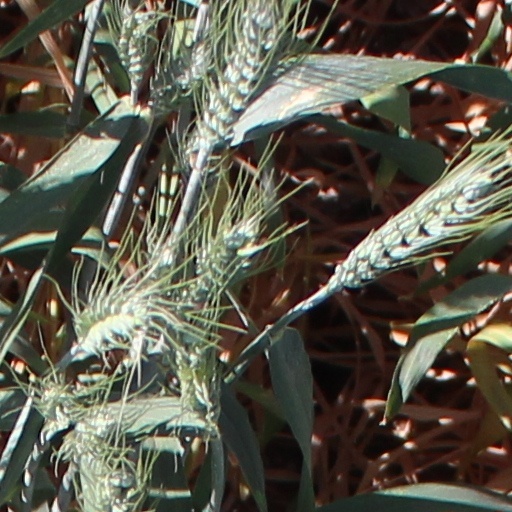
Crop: wheat